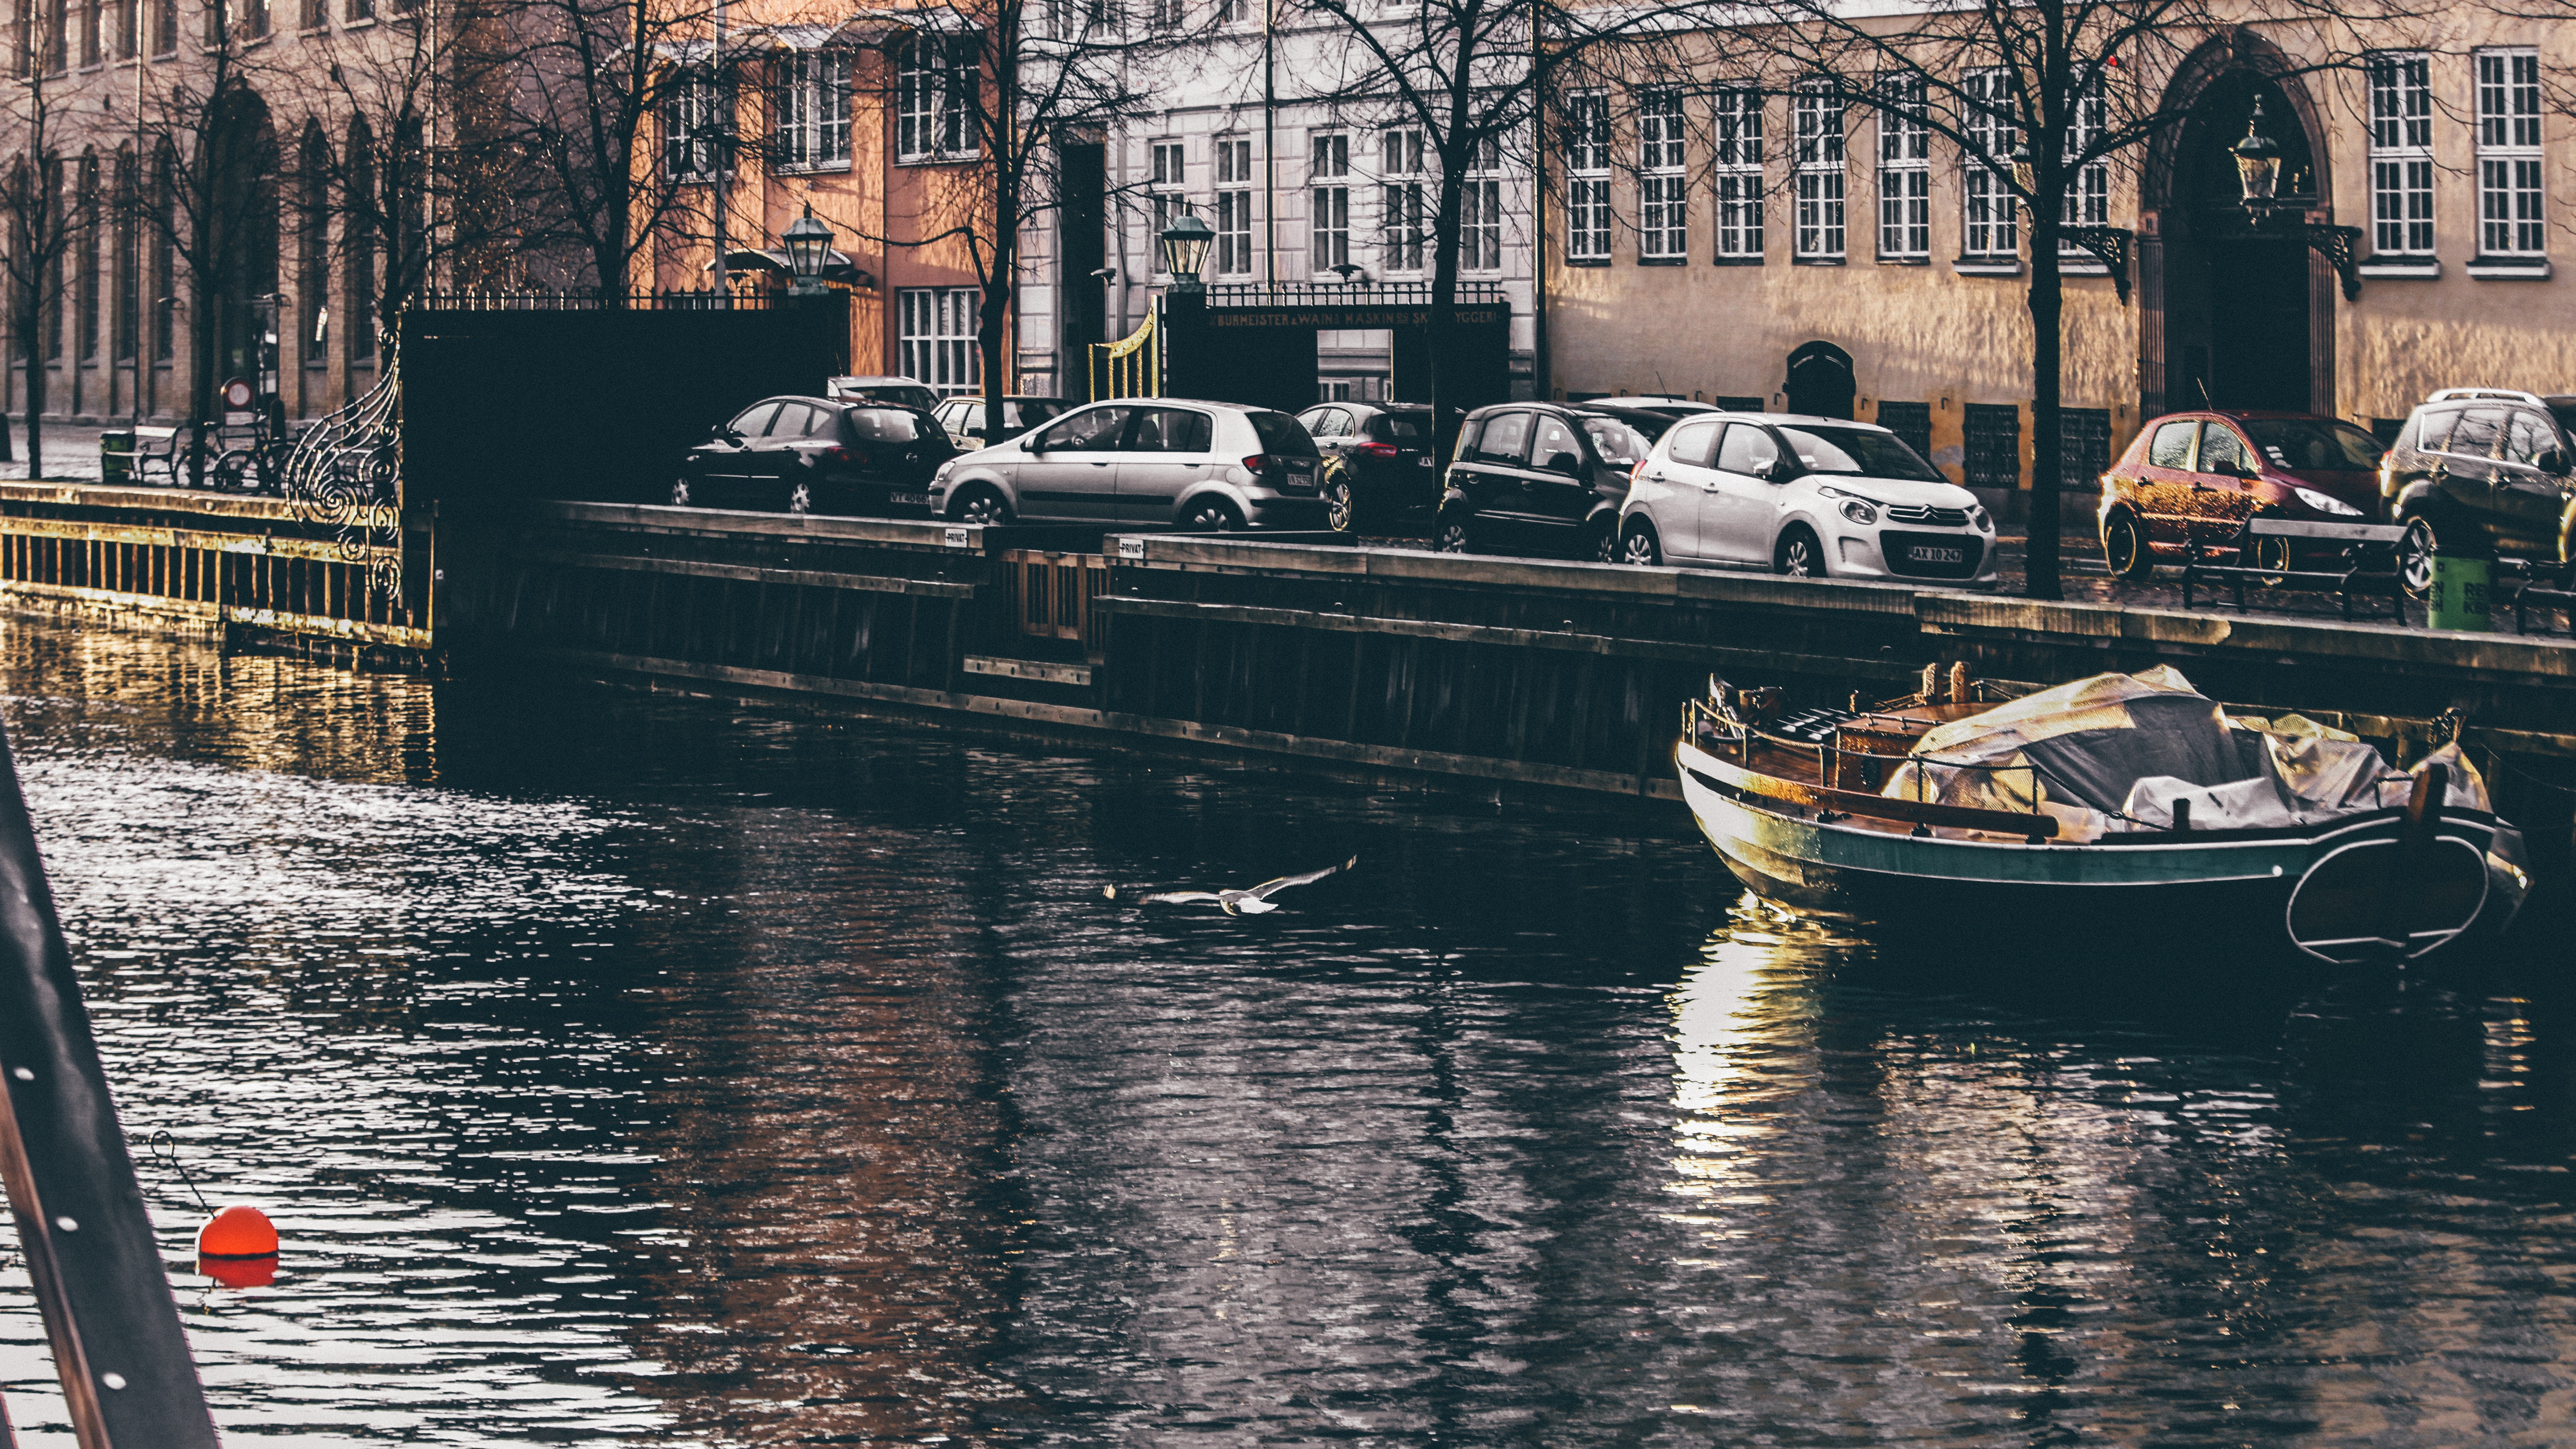
water, dock, boat, canal, reflection, vehicle, harbor, waterway, watercraft